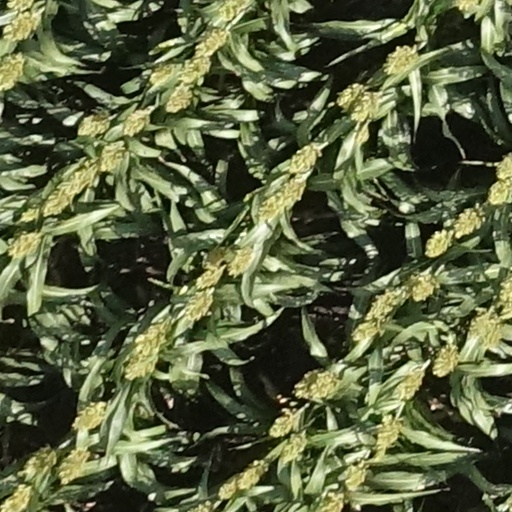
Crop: sorghum